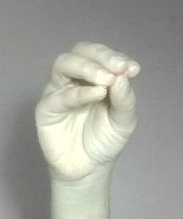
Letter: ha